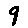
Label: 9